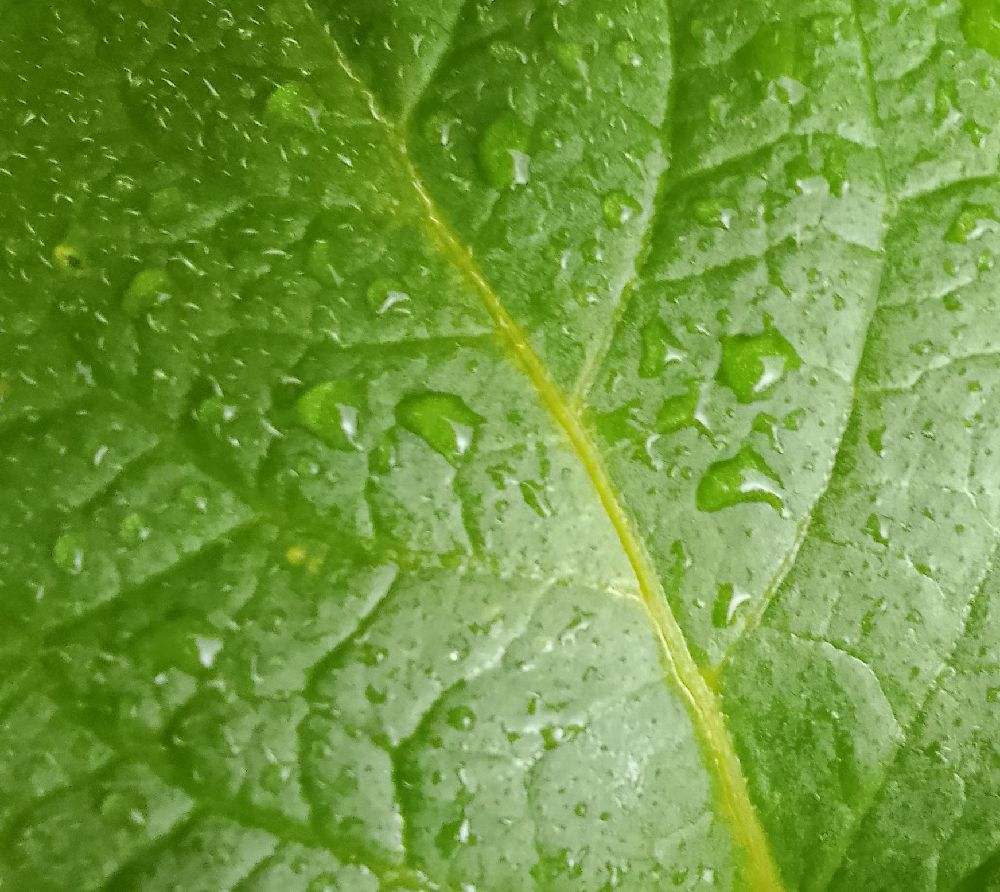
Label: Healthy